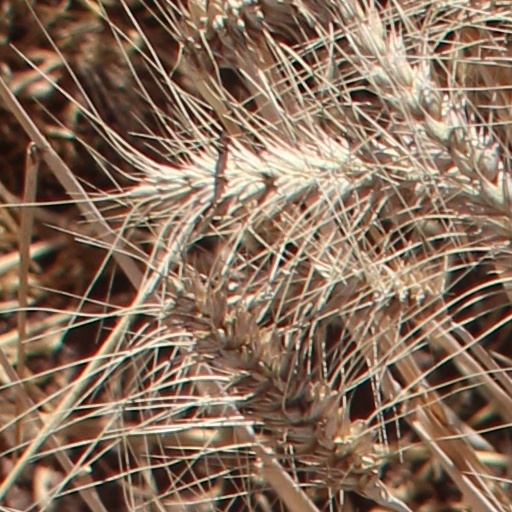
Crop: wheat